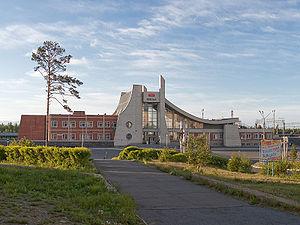
Severobaïkalsk est une ville de la République de Bouriatie, en Russie. Sa population s'élevait à 23 159 habitants en 2019.